Shed Skin Papa

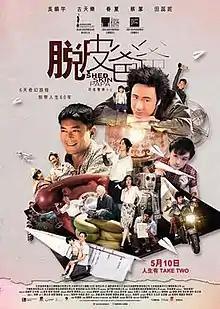
Film poster

Shed Skin Papa is a 2016 Hong Kong comedy-drama film written by Norihiko Tsukada and Roy Szeto based on Tsuksda's Japanese play "Nukegara", and directed by Szeto, who had previously directed an award-winning Hong Kong stage adaptation of the play titled "Shed Skin" in 2011. The film stars Louis Koo as a washed-out, debt-ridden film director who must take care of his seventy nine-year-old dementia-ridden father (Francis Ng), who begins to shed a layer a skin everyday where regains his youth. "Shed Skin Papa" made its world premiere at the 29th Tokyo International Film Festival on 26 October 2016 where it was shown in competition for the Tokyo Grand Prix The film was theatrically released in Hong Kong on 10 May 2018.